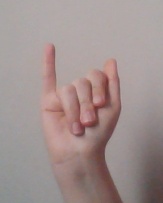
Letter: meem